Stage management

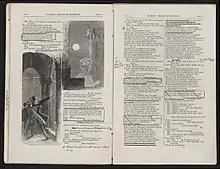
Page from American actress Charlotte Cushman's prompt-book for Shakespeare's "Hamlet" at the Washington Theater in 1861

In the United States, "stage manager" is a generic title that may be applied to anyone who performs stage management functions. On small shows, one person typically performs all the tasks of stage management, and is simply referred to as "the stage manager". Larger shows often need two or more stage managers. In such cases the head stage manager is titled "production stage manager" (commonly abbreviated PSM), and working under the PSM is one or more "assistant stage managers" (commonly abbreviated ASM). Shows that employ three stage managers have a PSM and two ASMs, though the program credits may list them as "production stage manager" (first or head stage manager), "stage manager" (second stage manager), and "assistant stage manager" (third stage manager).